Theodor Barth

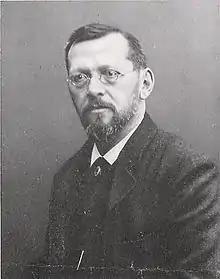

Theodor Barth (16 July 1849 – 3 June 1909) was a German liberal politician, publicist and economist. He was a member of the Reichstag between 1881 and 1884, between 1885 and 1898, and between 1901 and 1903.